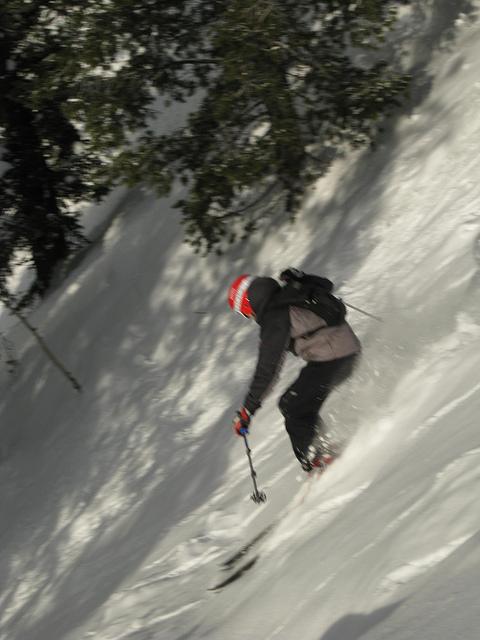
a person skiing down a steep hill